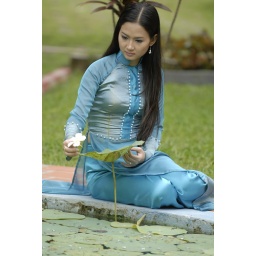
Vietnamese girl with traditional dress by lotus pond